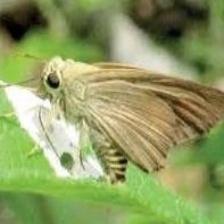
Species: COMMON BANDED AWL